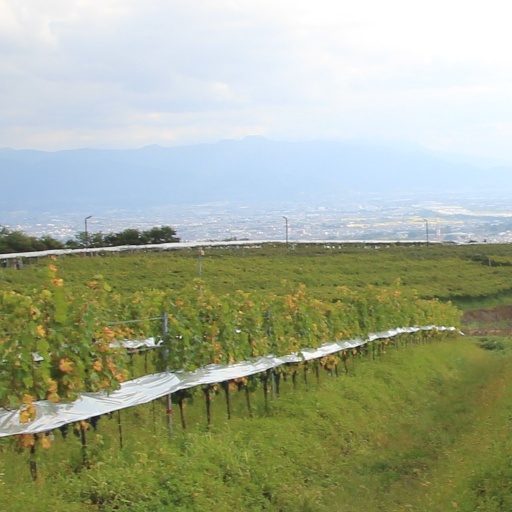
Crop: grape